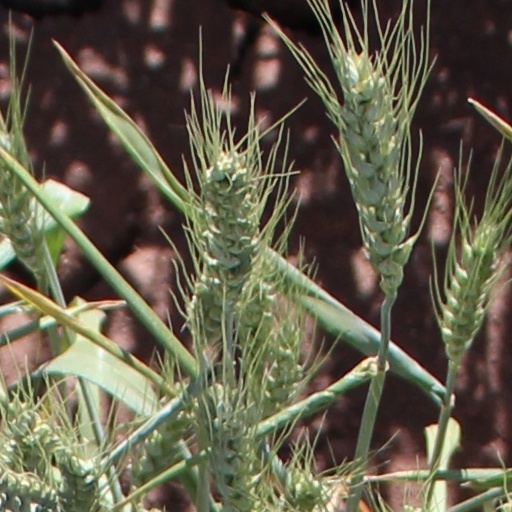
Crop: wheat